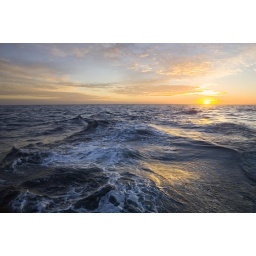
Golden sunrise clouds and rising sun in blue sky above sea and waves, fall, Atlantic Ocean; Falkland Islands